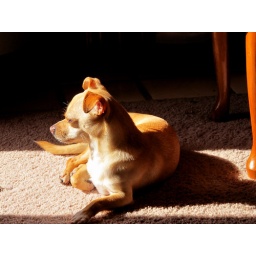
Spotted this sunning dog on my living room floor while stationary in my recliner. Canon Powershot G11. Shopped.